Astana Dakar Team

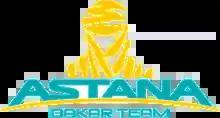
Astana Dakar Team logo.

The Astana Dakar Team are the rally raid team, competes in the multiple rally raid races and in the Dakar Rally. The team participated in cars and trucks classes. They were founded in 2011 to develop the brand Astana, as the part of the Astana Presidential Club.